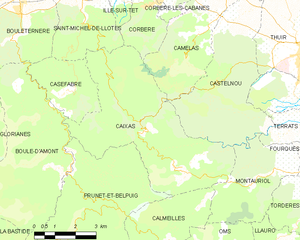
Caixas
Kort over kommunen
Kort over kommunen
Caixas er en by og kommune i departementet Pyrénées-Orientales i Sydfrankrig.